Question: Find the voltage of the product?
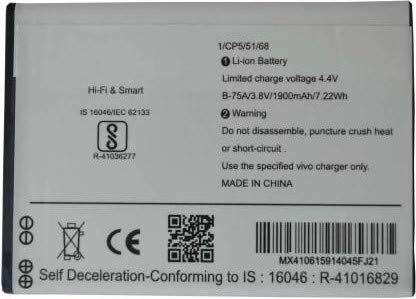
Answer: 4.4 volt